Victor Ion Popa

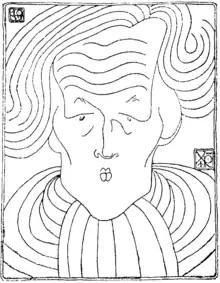
Victor Ion Popa (self-portrait)

He was born in Bârlad, the first of three children of Ion Popa and Aspasia, née Pavelescu. He went to primary school in Călmățui, a village in the Grivița commune, in the former Tutova County, where his father was a schoolteacher. At Iași he finished his first five years of secondary school at the Costache Negruzzi Boarding High School and his last two years of high school at the National High School, graduating in 1914. He enrolled in the Iași Conservatory and for a time in the law faculty of the University of Iași. In 1916, when Romania entered World War I on the side of the Allies, Popa interrupted his studies and attended an officers' school, graduating as sub-lieutenant. In 1917, he fought at the battles of Mărăști and Oituz, an experience he will write about in "Flower of steel, novel of war".